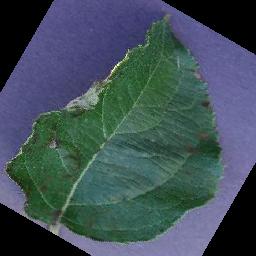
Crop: apple
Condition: scab